Bicycle fork

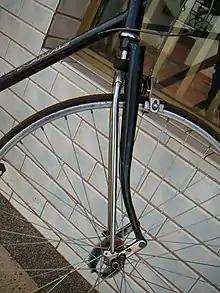
Trailing link suspension fork on a Bridgestone

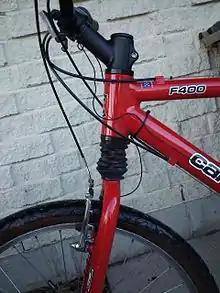
Cannondale Head Shok suspension fork

On most mountain bicycles, the fork contains a set of shock absorbers, in which case the blades typically consist of upper and lower telescoping tubes and are called "legs." The suspension travel and handling characteristics vary depending on the type of mountain biking the fork is designed for. For instance, manufacturers produce different forks for cross-country (XC), downhill, and freeride riding. Forks designed for XC racing are typically lighter, less robust and have less suspension travel than those designed for rougher terrain and more extreme conditions.